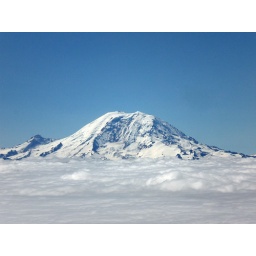
mountain in the sky